Fanwood, New Jersey

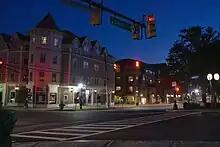
Downtown Fanwood at night

In 2014 Fanwood was recipient of a 2014 New Jersey Future Smart Growth Award for its downtown development plan.